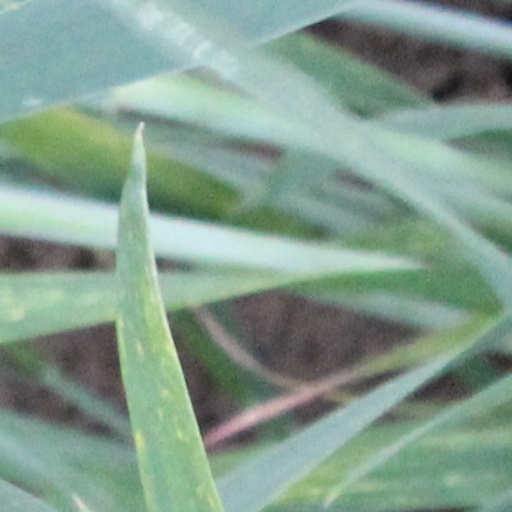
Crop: wheat